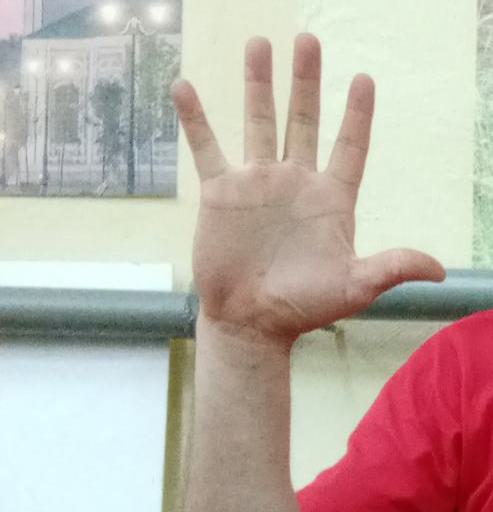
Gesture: palm